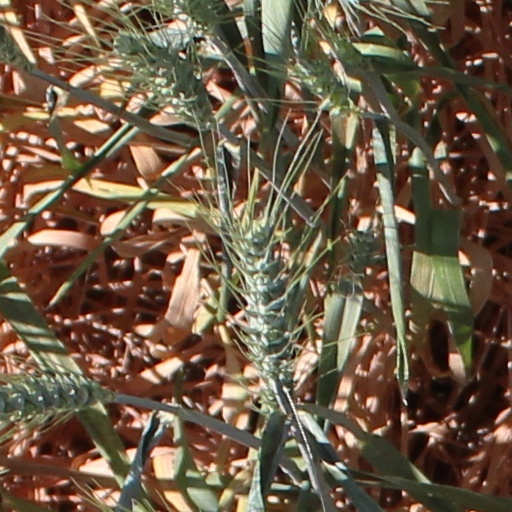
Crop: wheat